Lockhart Steele

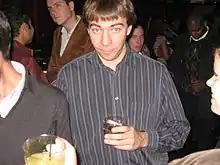
Steele in 2006

Lockhart Steele is an American blogger best known for the "Curbed" family of real estate, restaurant, and shopping news sites.